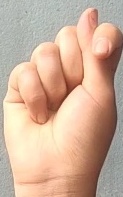
ASL sign: T